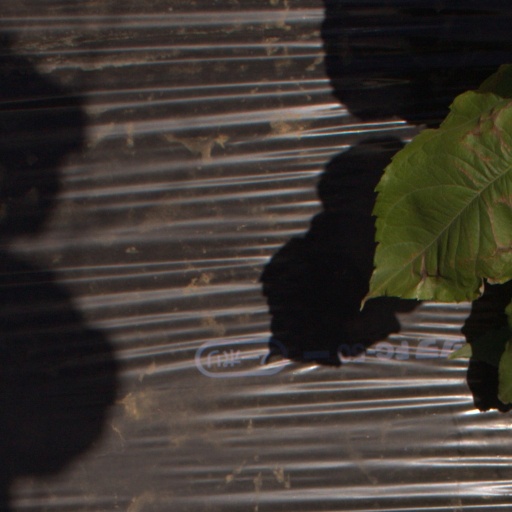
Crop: Jerusalem artichoke